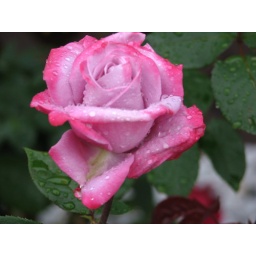
pink rose with raindrops by bigshoot1966